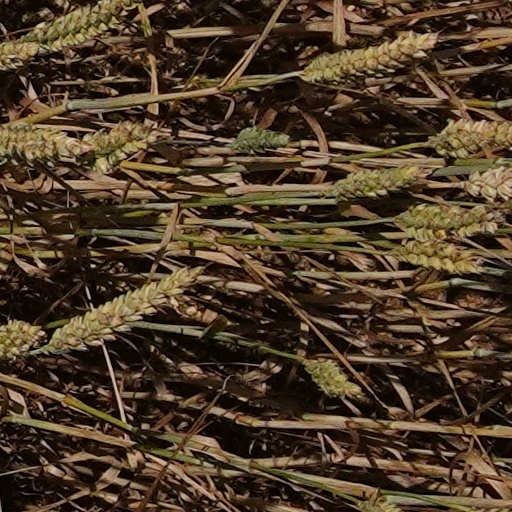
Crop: wheat